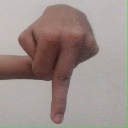
अक्षर: प